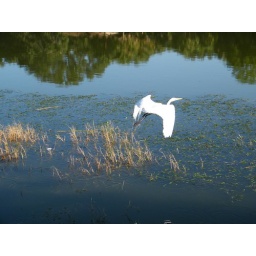
great egret shines bright white against the water as it flies